Queer (song)

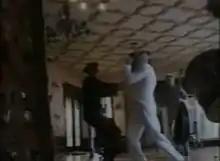
Director Stéphane Sednaoui shot the whole video himself with a hand-held camera. Here singer Shirley Manson spins him.

Sednaoui operated the camera for the whole shoot. To capture the victim's struggle, Sednaoui positioned the camera at ground-level facing upwards towards Garbage, who were standing on a rotating platform. To suggest the victim was almost hallucinating, strobe lighting was combined with the rotation of the platform, however the effect caused the band to suffer from vertigo after a number of takes. Manson later claimed that the video helped establish her group; "He really defined for us who we were visually. Stéphane was able to look at the band and listen to the music and figure out what was the perfect visual partner for the band. People think we're a very stylish band, and it's all to do with him". She added, "I'm really proud of "Queer", I think it's one of our best videos."